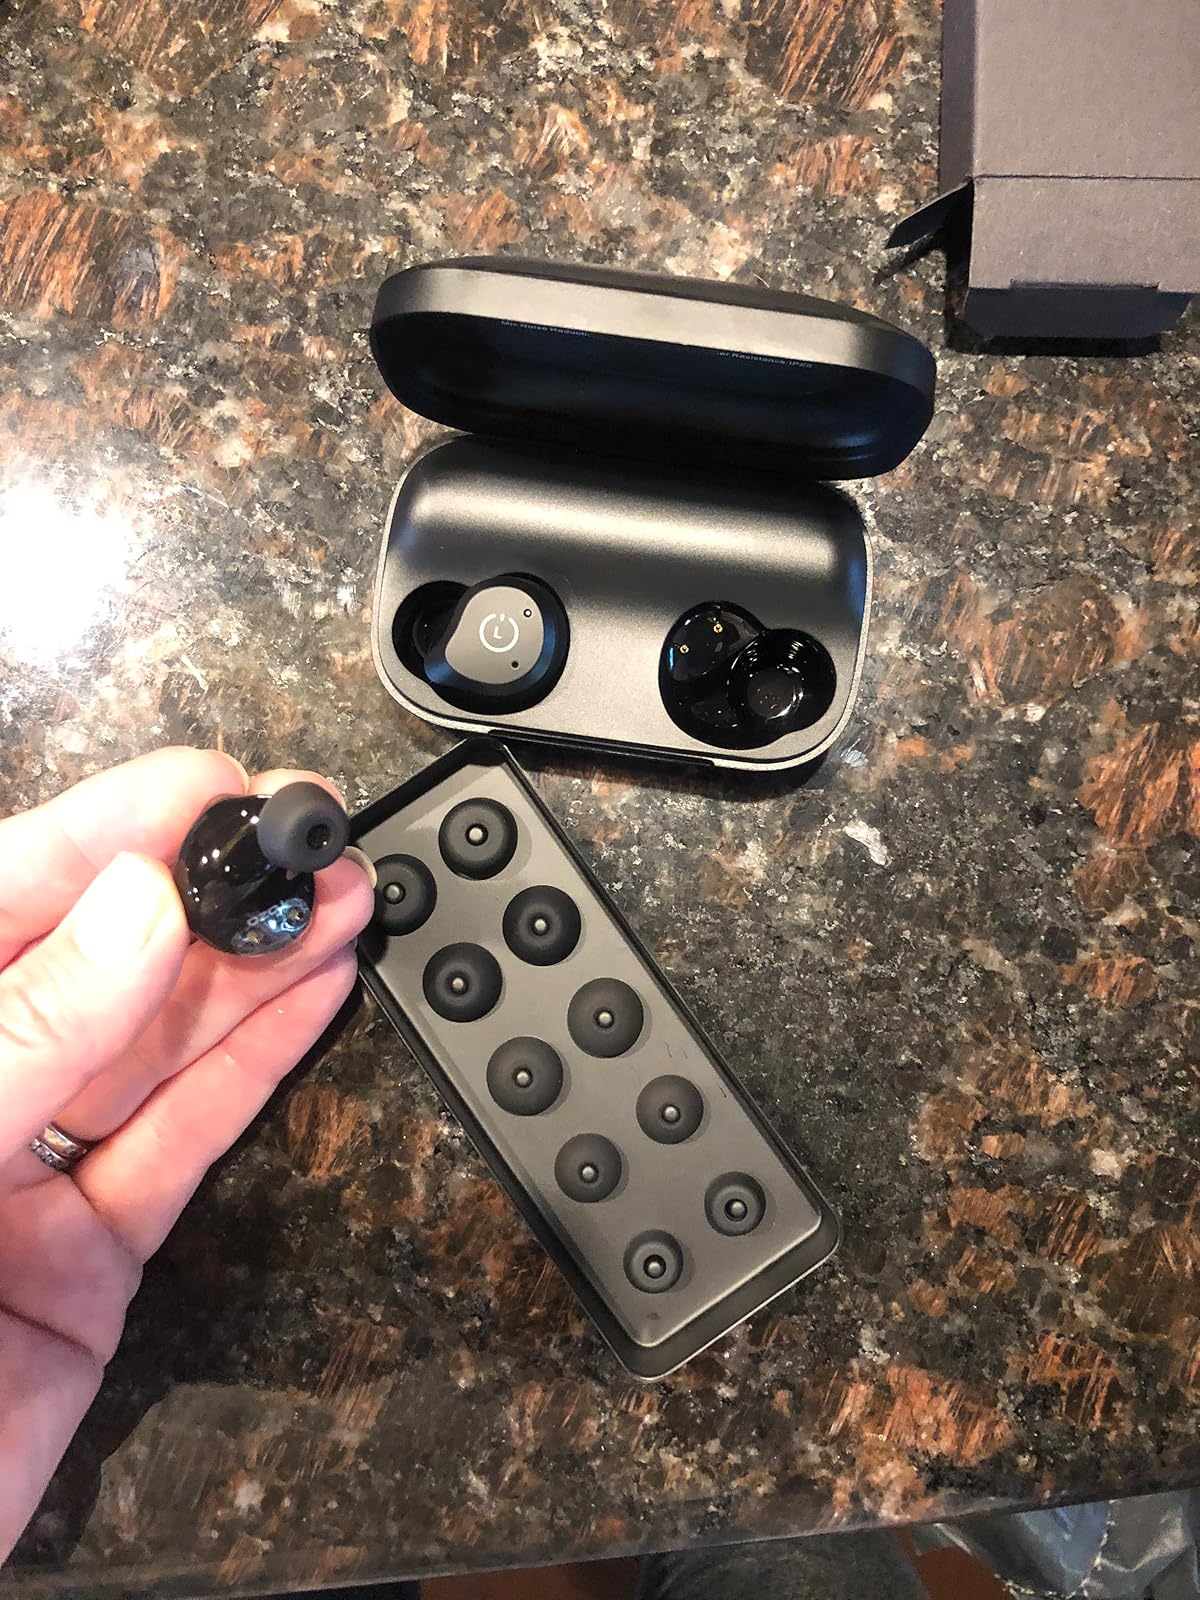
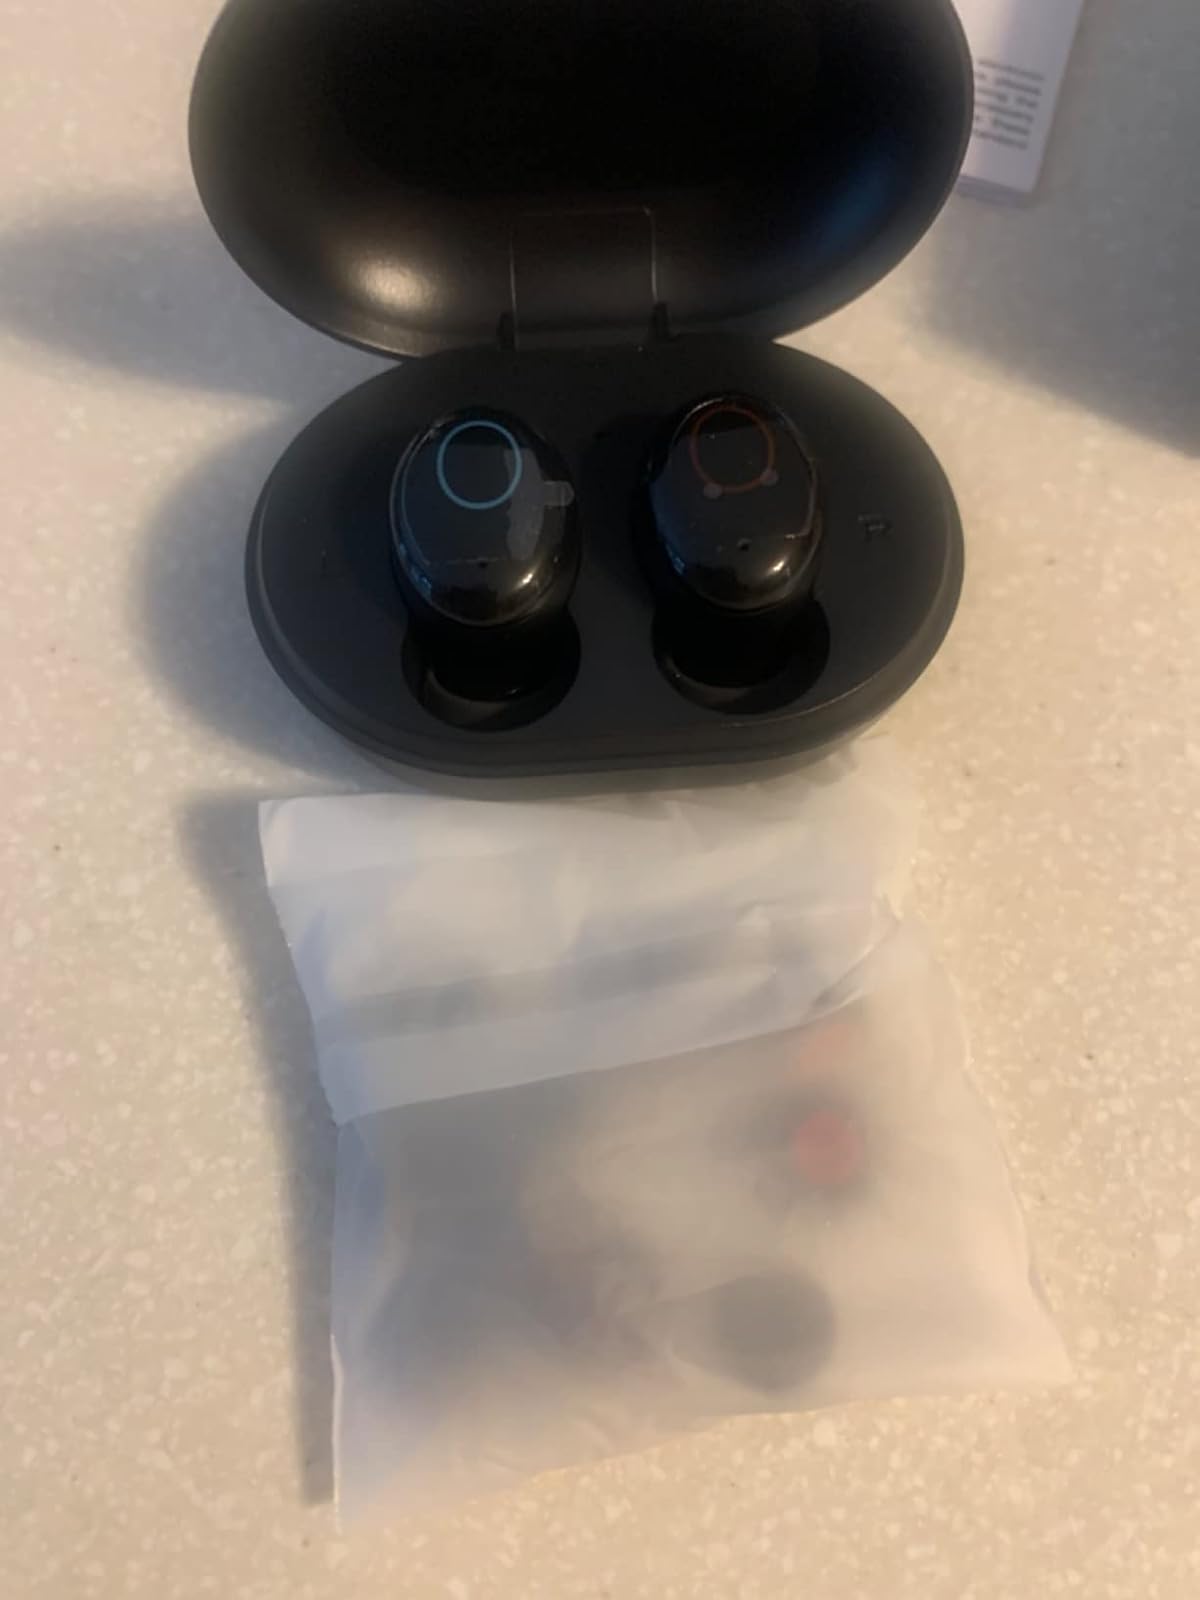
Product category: earbuds
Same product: no